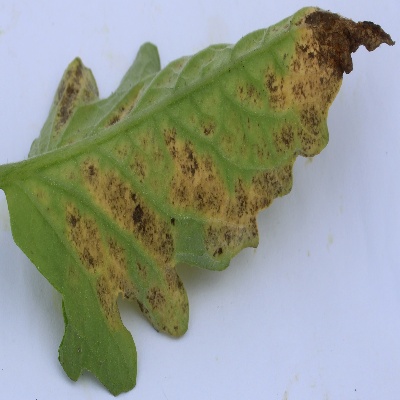
Crop: Tomato
Condition: verticulium wilt